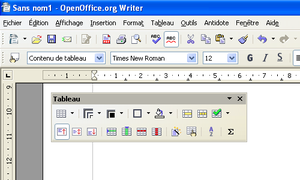
Værktøjslinje
OpenOffice.org tillader at dets værktøjslinjer frigøres og flyttes mellem vinduer og andre værktøjslinjer
En værktøjslinje er et område i et program-vindue, der indeholder værktøjer. De værktøjer der er i området bliver normalt vist som forskellige ikoner der giver adgang til udvalgte software-funktioner. Mange programmer har for eksempel værktøjsikoner til at oprette, åbne, gemme og udskrive. Traditionelt er alle et programs funktioner tilgængelige gennem et menusystem. Nogle funktioner der anvendes ofte, er det praktisk at have let tilgængelige, som værktøjsikoner i en værktøjslinje.